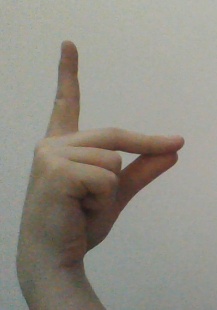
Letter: ta